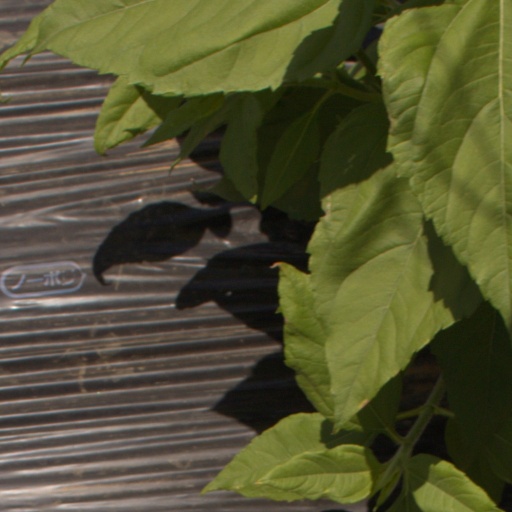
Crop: Jerusalem artichoke